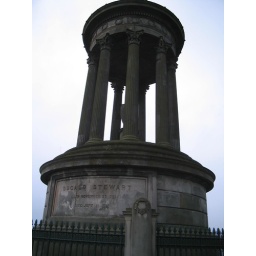
A monument on hill opposite the castle in Edinburgh, Calton Hill.